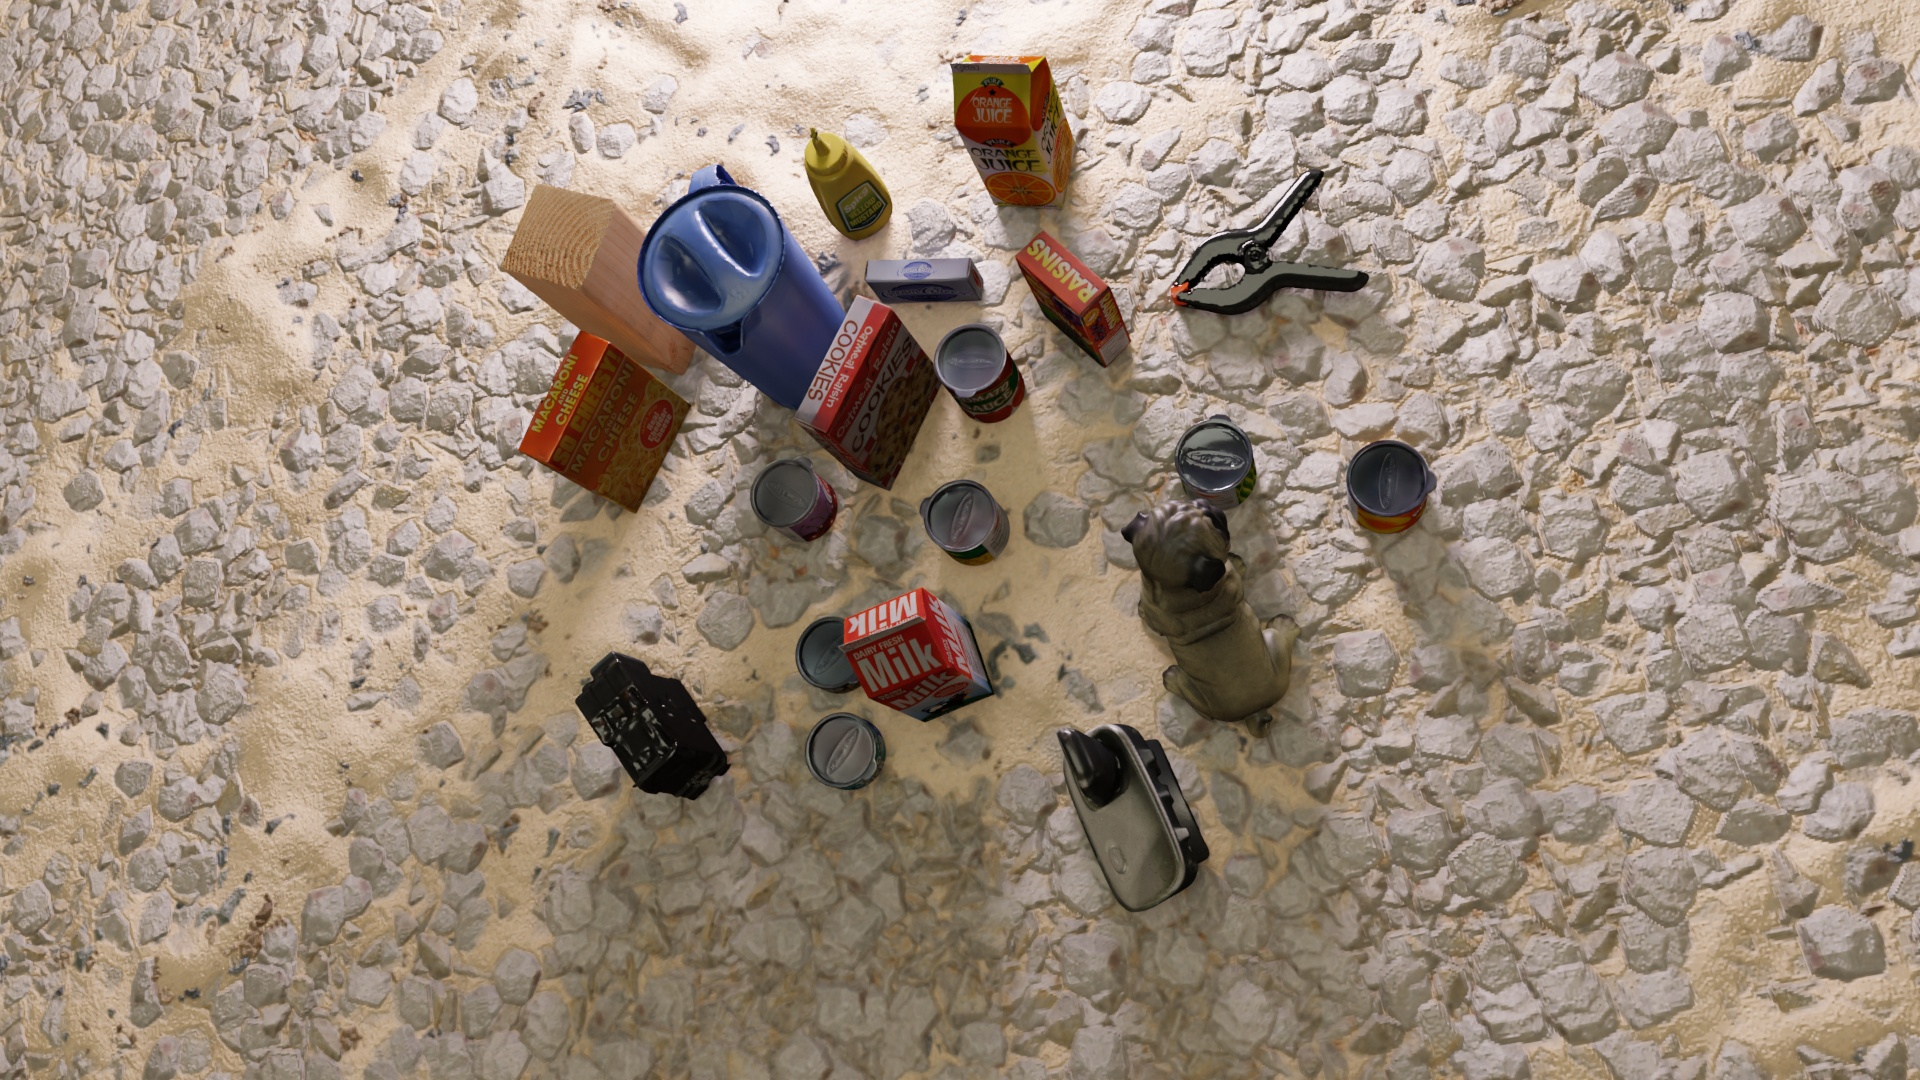
Question:
What are the eight normalized (x, y) image coordinates between 0 and 1 of the cuboid corners for the cylindrical can of corn with colorful graphics? Your answer should be a list of normalized (x, y) image coordinates between 0 and 1 with bottom face first then top face, all counter-clockwise.
Answer: [(0.53125, 0.469444), (0.494271, 0.450926), (0.482292, 0.512963), (0.51875, 0.532407), (0.523438, 0.452778), (0.485417, 0.434259), (0.472396, 0.498148), (0.510938, 0.517593)]